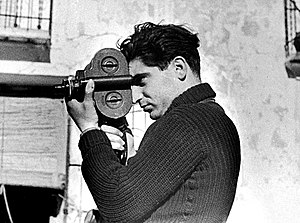
Robert Capa
Robert Capa under den spanske borgerkrig i maj 1937
Robert Capa var en berømt ungarsk-amerikansk krigsfotograf. I løbet af sin karriere deltog han i en lang række krige, som var med til at slå hans navn som krigsfotograf fast, og som desuden endte med at koste ham hans liv.